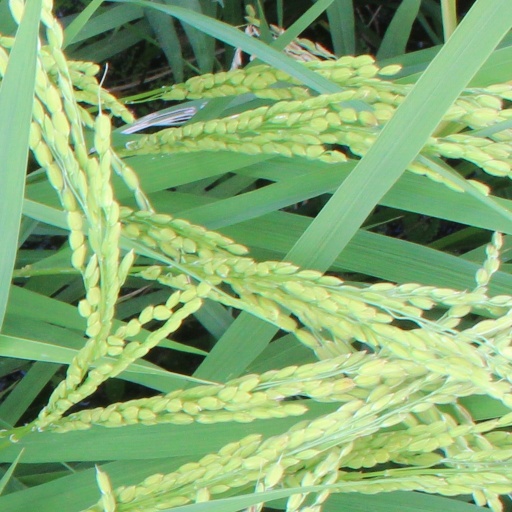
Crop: rice